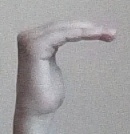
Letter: haa